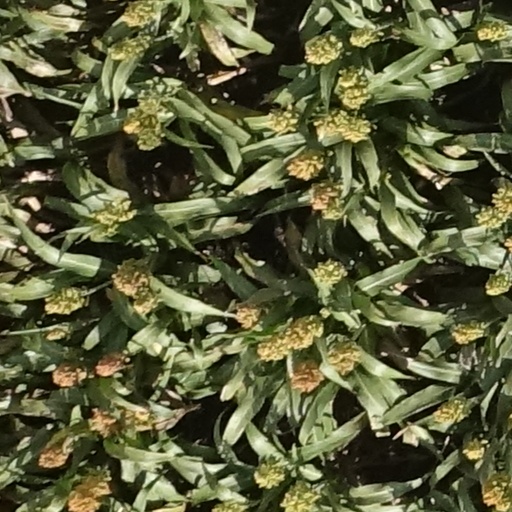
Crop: sorghum